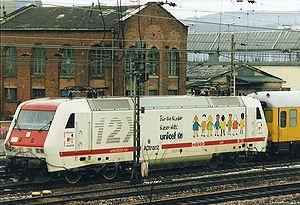
La 12X était un prototype de locomotive électrique à 4 essieux construite par AEG.